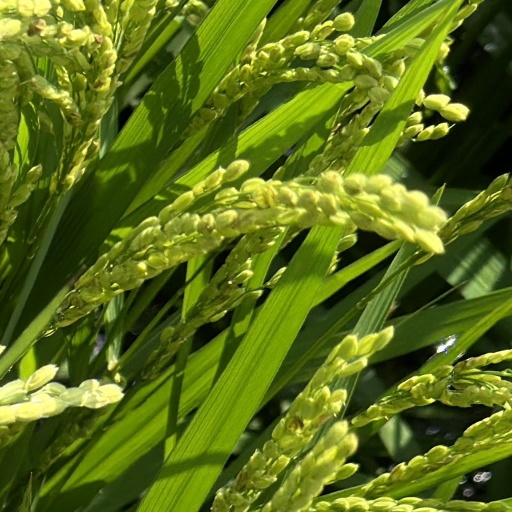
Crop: rice